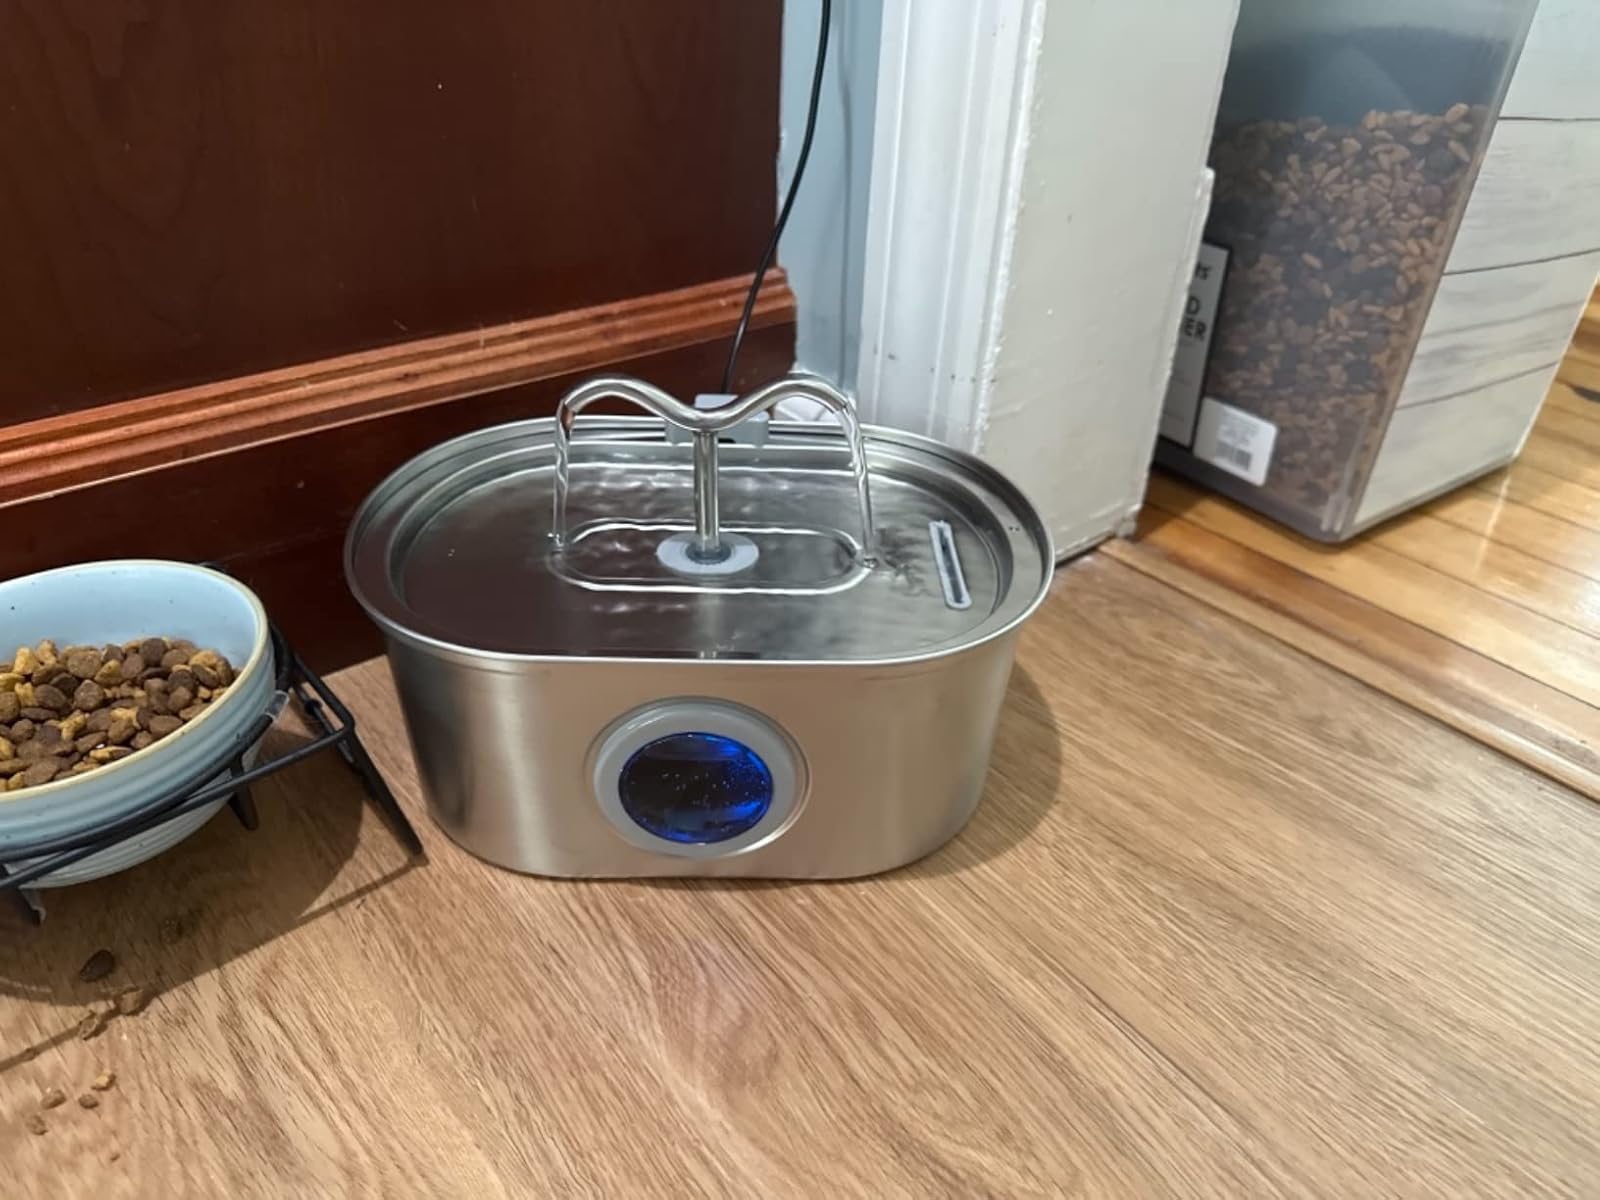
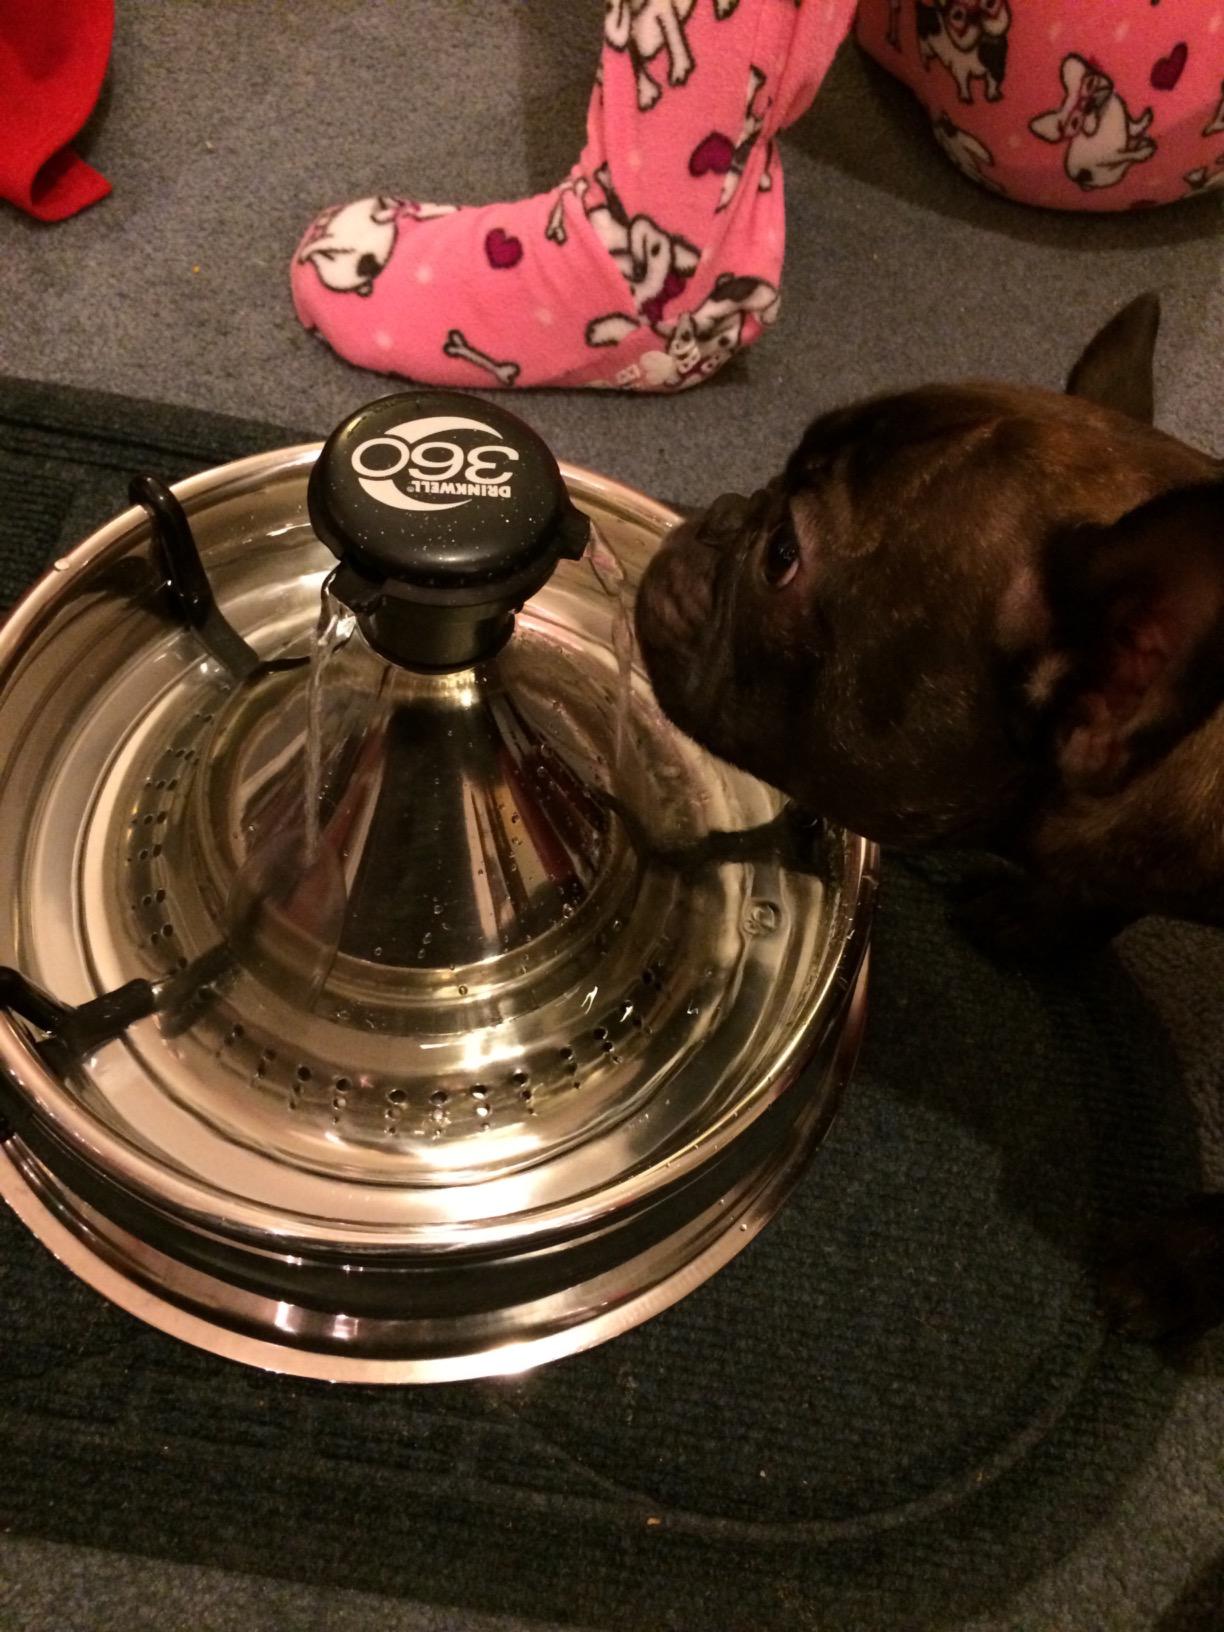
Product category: items_bowl
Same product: no